Kay Turner

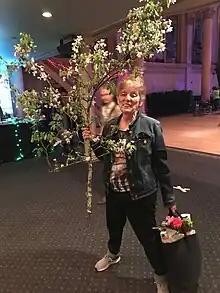
Kay at Great Small Works (2018)

Selected public folklore performance projects conceived, curated and presented in collaboration with Brooklyn traditional artists, Brooklyn Arts Council, Brooklyn, NY: